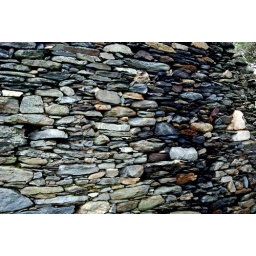
dry stone building near glencolmkille co donegal 28/1/10